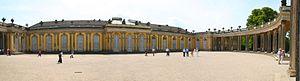
Chateau Sanssouci, Potsdam
Le palais de Sanssouci ou Sans-Souci est l'ancien palais d'été du roi de Prusse Frédéric II. Il est situé à Potsdam, dans le Land du Brandebourg, à vingt-six kilomètres au sud-ouest de Berlin. Il fut bâti entre 1745 et 1747 par l'architecte Georg Wenzeslaus von Knobelsdorff dans un style issu du rococo, que l'on nomme rococo frédéricien. Il est également renommé pour ses fabriques, ses jardins et les autres extravagances du parc de Sanssouci, attenant à l'édifice.